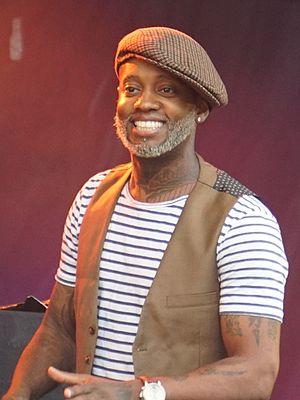
POur la soirée du 14 juillet à Reims.
Willy William, est un chanteur et disc-jockey franco-mauricien, né le 14 avril 1981 à Fréjus, dans le département du Var. Il est également un ex-membre du Collectif Métissé.